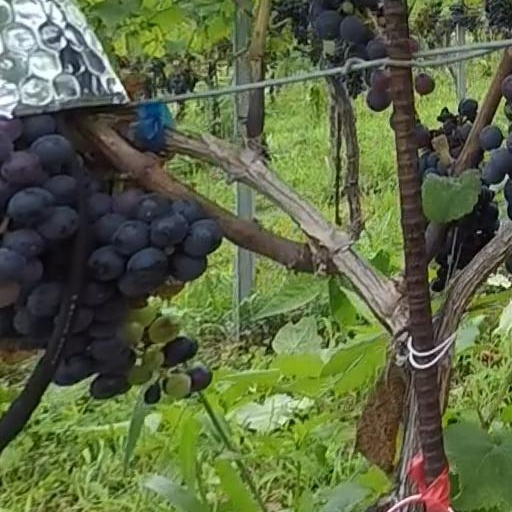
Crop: grape